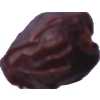
Label: dates